Alexander Sauli

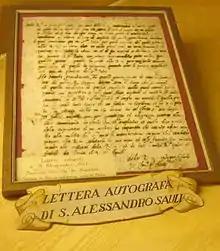
A letter signed by St. Alexander Sauli

Instead of a permanent job at the university, Sauli preferred to concentrate on the private school of the Order. The Bishop of Pavia, Ippolito de' Rossi had made him his private theologian, examiner of the clergy, lector for the cases of conscience, and an associate for pastoral visits. At the University he participated in the meetings of the professors of theology, gave special lectures and worked on the revision of books.